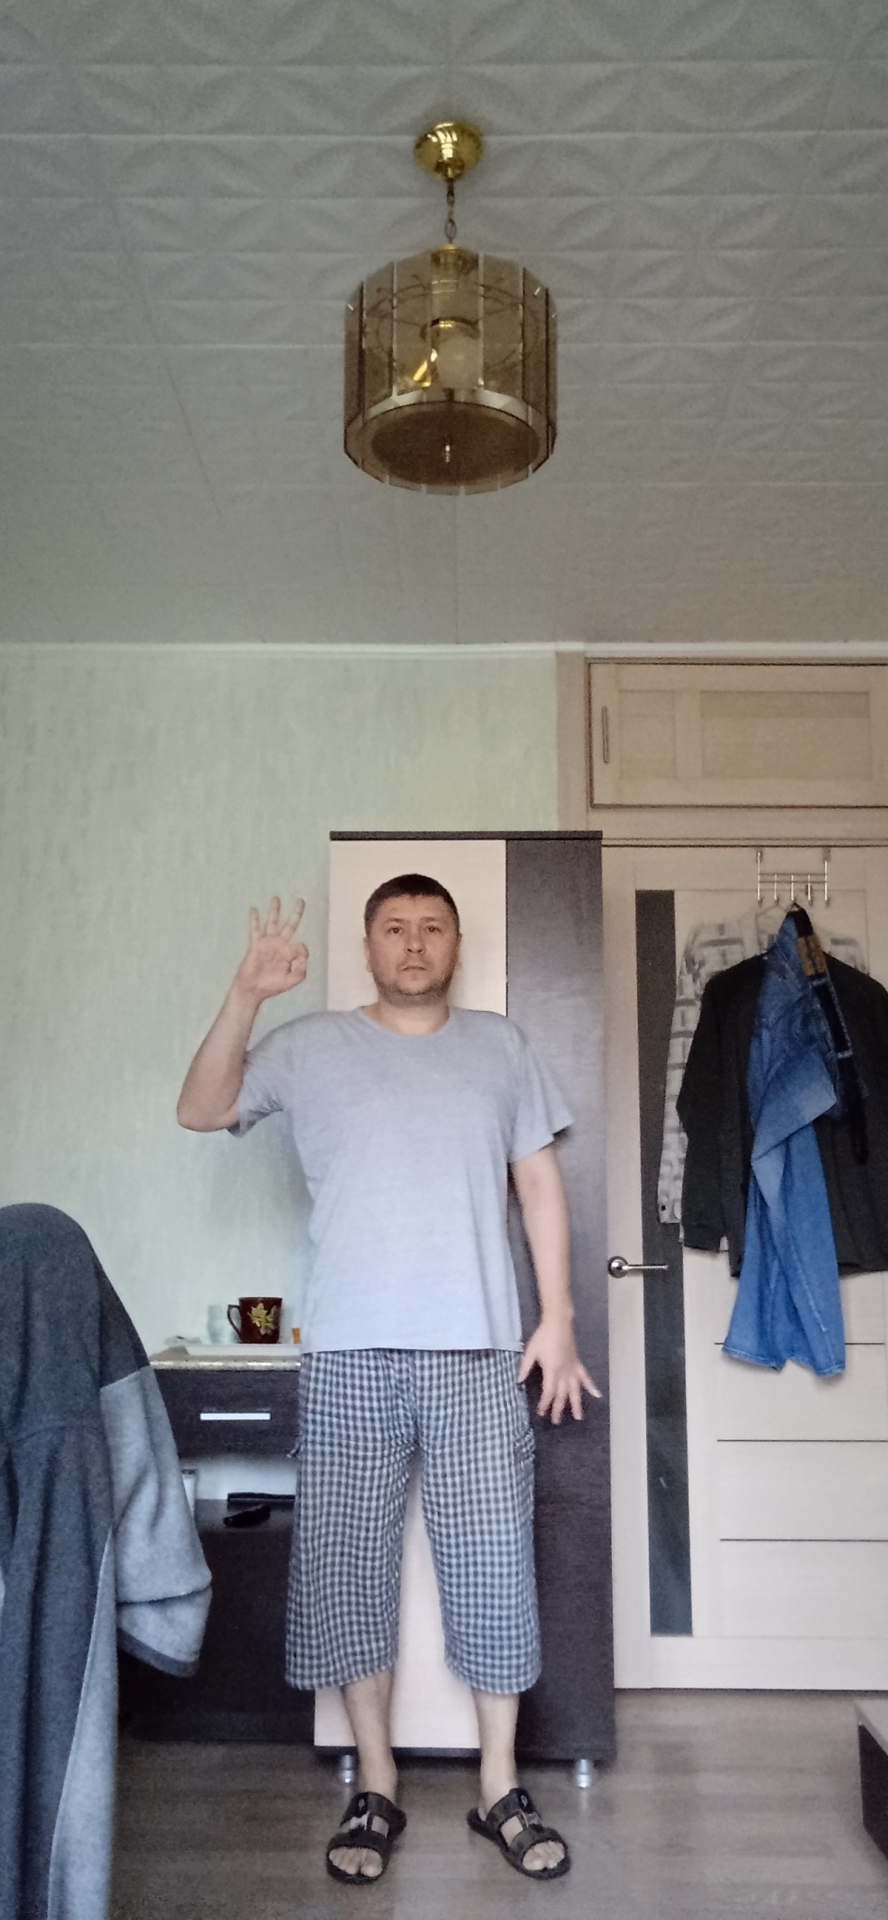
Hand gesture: ok